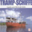
Label: ship